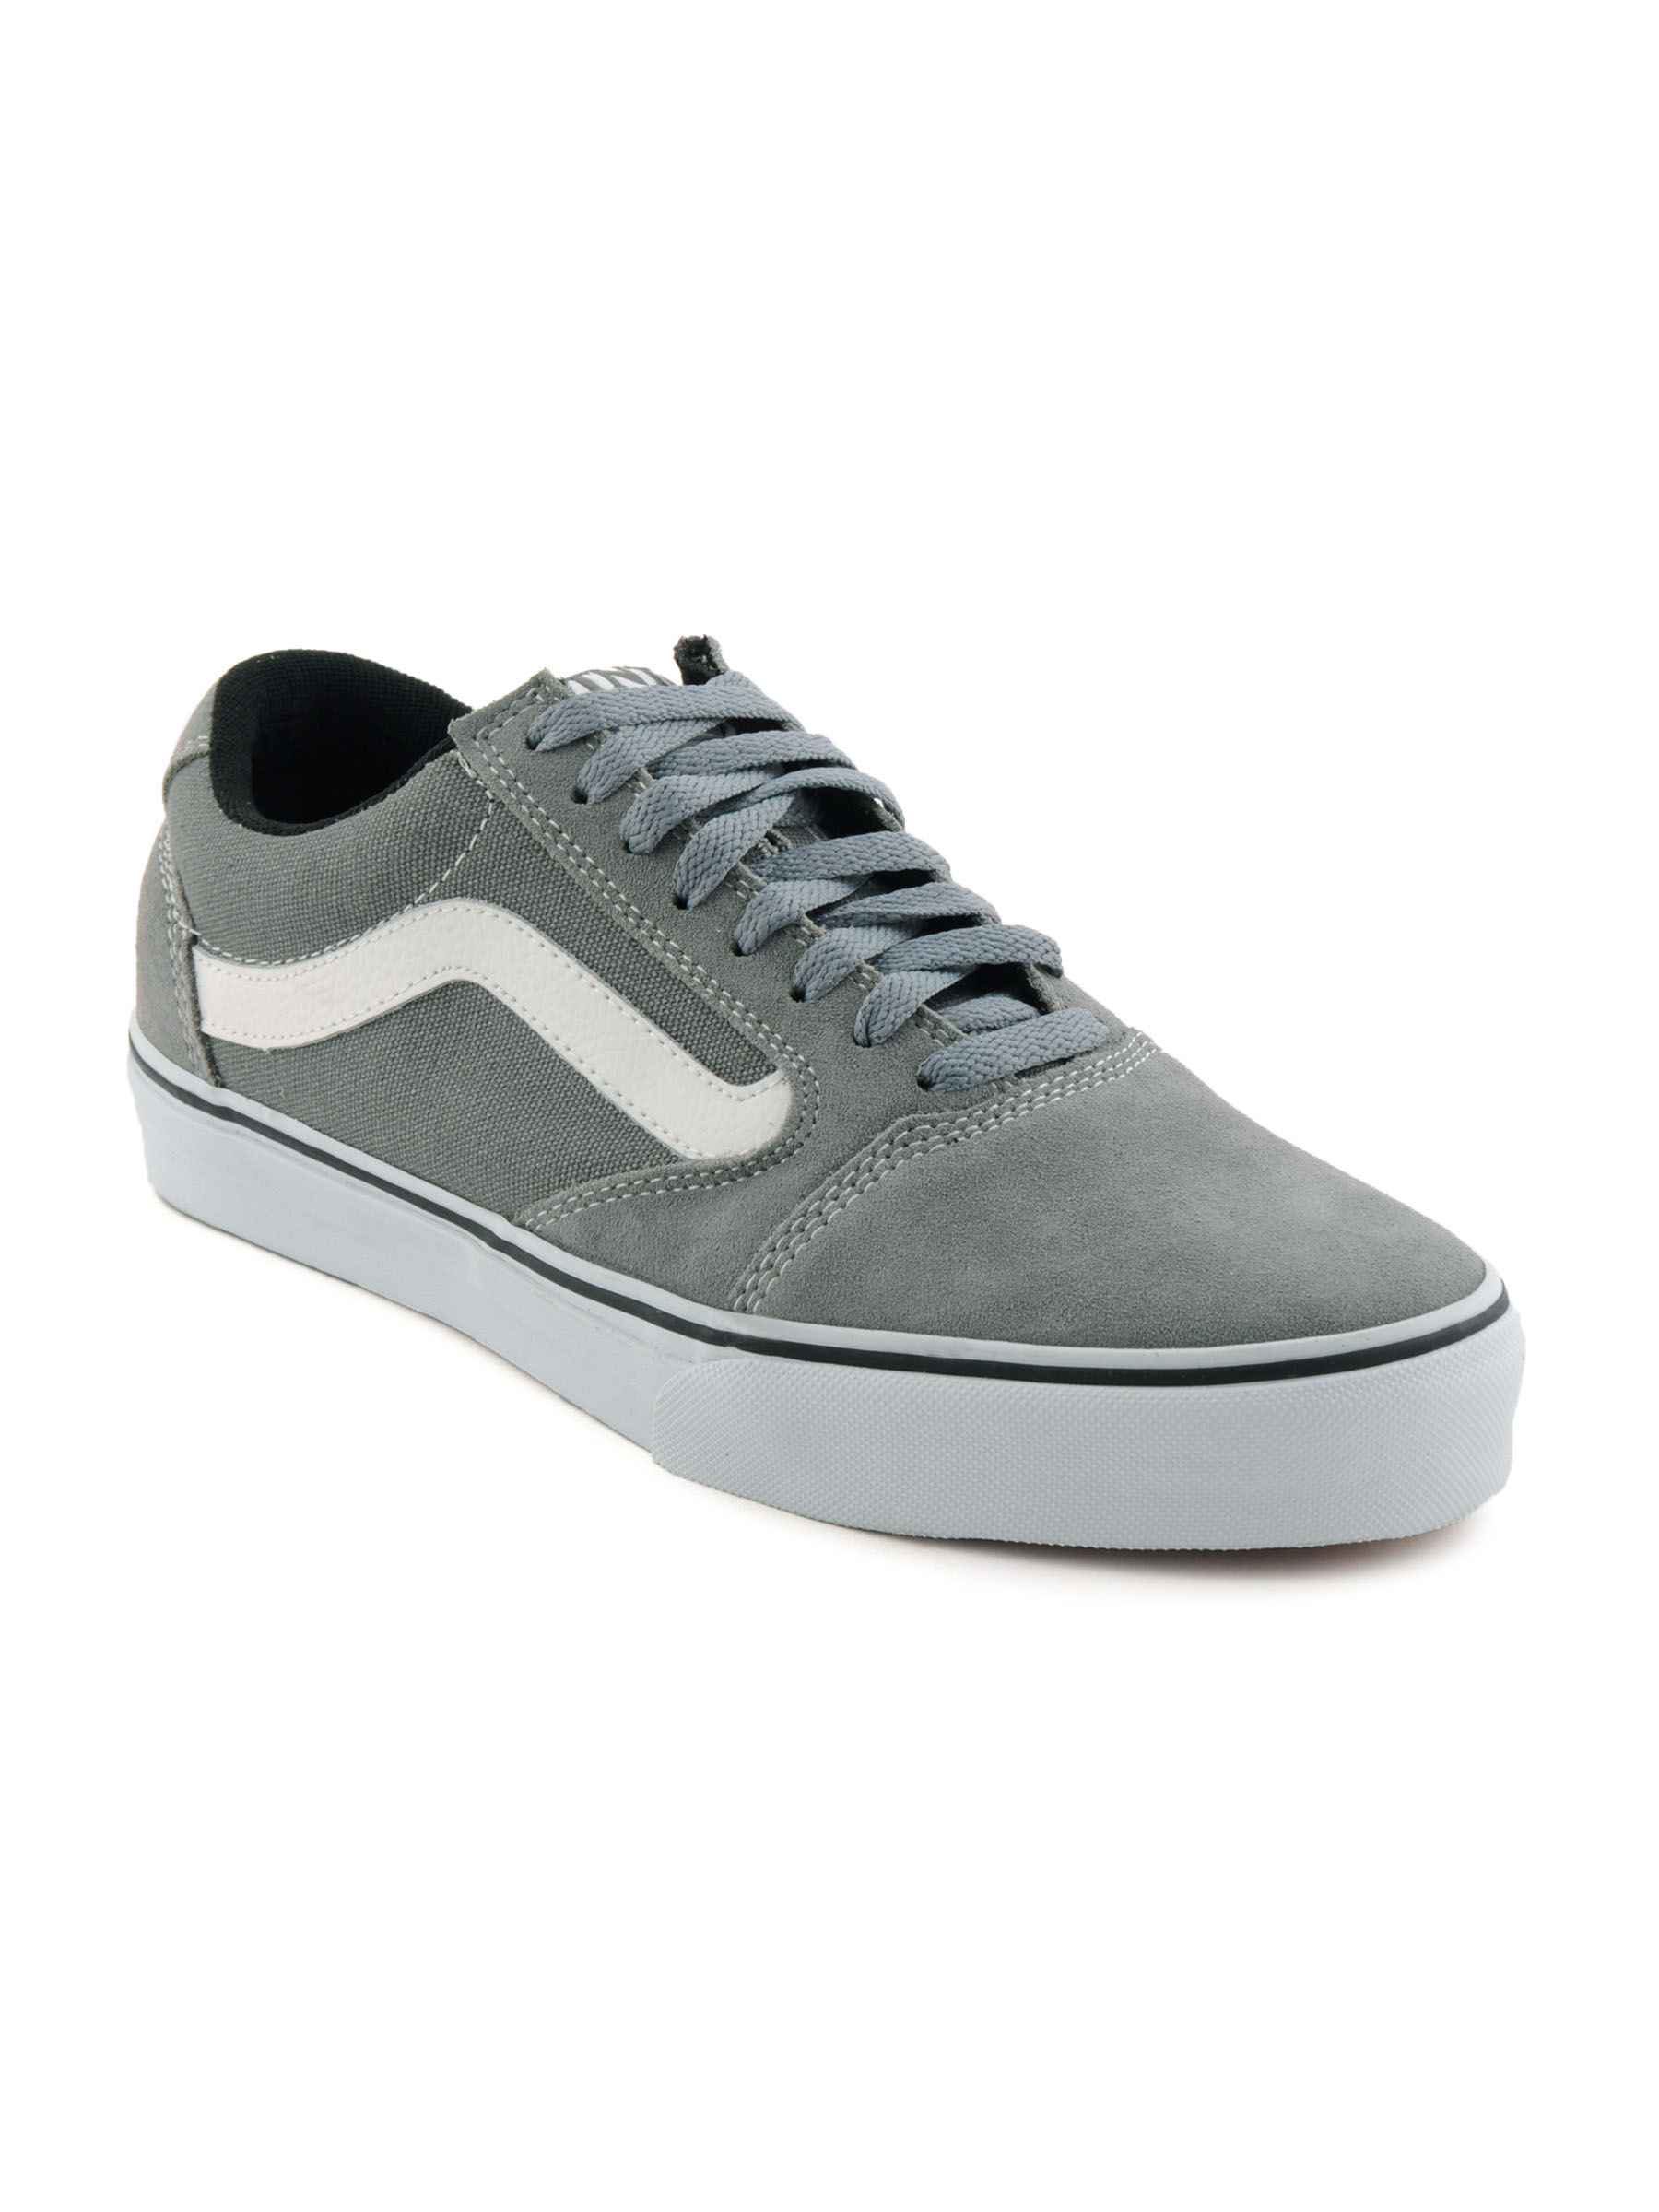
Vans Men TNT 5 Grey Casual Shoes
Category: Footwear / Shoes / Casual Shoes
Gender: Men
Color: Grey
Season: Fall 2011
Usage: Casual